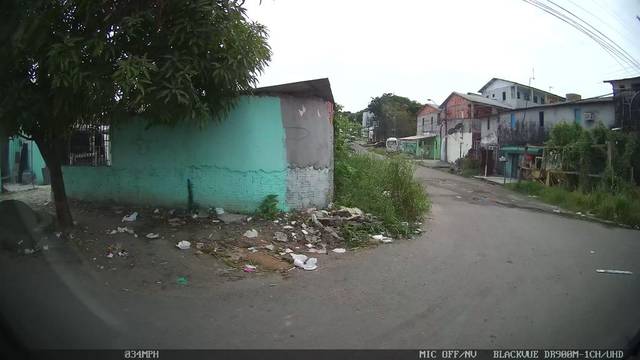
Region: Brazil
Coordinates: -3.046, -59.995